Gethsemane Episcopal Church (Appleton, Minnesota)

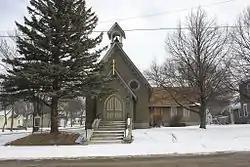
The Gethsemane Episcopal Church from the west

Gethsemane Episcopal Church is a historic Episcopal church building in Appleton, Minnesota, United States. It was built in 1879 during the episcopate of pioneer Bishop Henry Benjamin Whipple. It was originally a wooden-frame structure with the board and batten walls and lancet windows typical of Carpenter Gothic style. Around 1920 the interior and exterior walls were plastered over, which greatly changed its appearance and obscured its Carpenter Gothic origin. Over the years additions were made to the building and a basement was added.